Crown vs Kate Dover

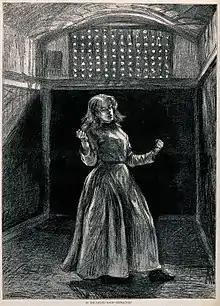
Punishment cell, Woking Female Prison, 1889

Dover did not go straight to Woking Female Prison where she spent most of her sentence. On 21 February 1882 she was still at Wakefield, and expecting to be sent to Pentonville. However, by 1891, at age 36, Dover was a convict at Woking Female Prison at Knaphill, Woking, Surrey, listing her former profession as domestic housekeeper. Woking was the "first purpose-built female prison", opened in 1869 and closed in 1895 when the inmates were transferred to Aylesbury female prison which had been converted for women in the same year. At Woking, women could work in prison kitchens or the laundry. Some were paid to do tailoring, sewing or knitting. Woking had a mosaics department where the women broke up marble for mosaic flooring for installation at St Paul's Cathedral, the South Kensington museums and elsewhere.